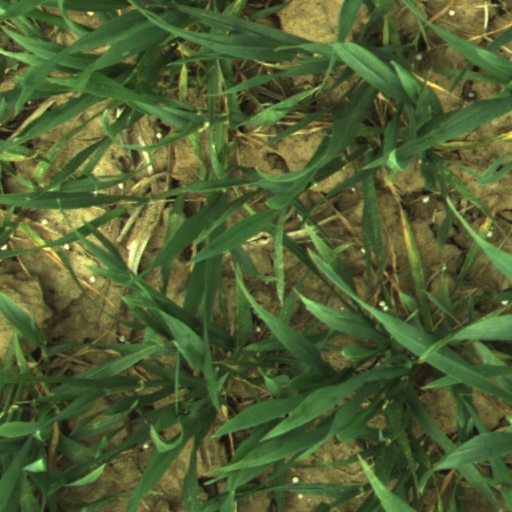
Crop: wheat